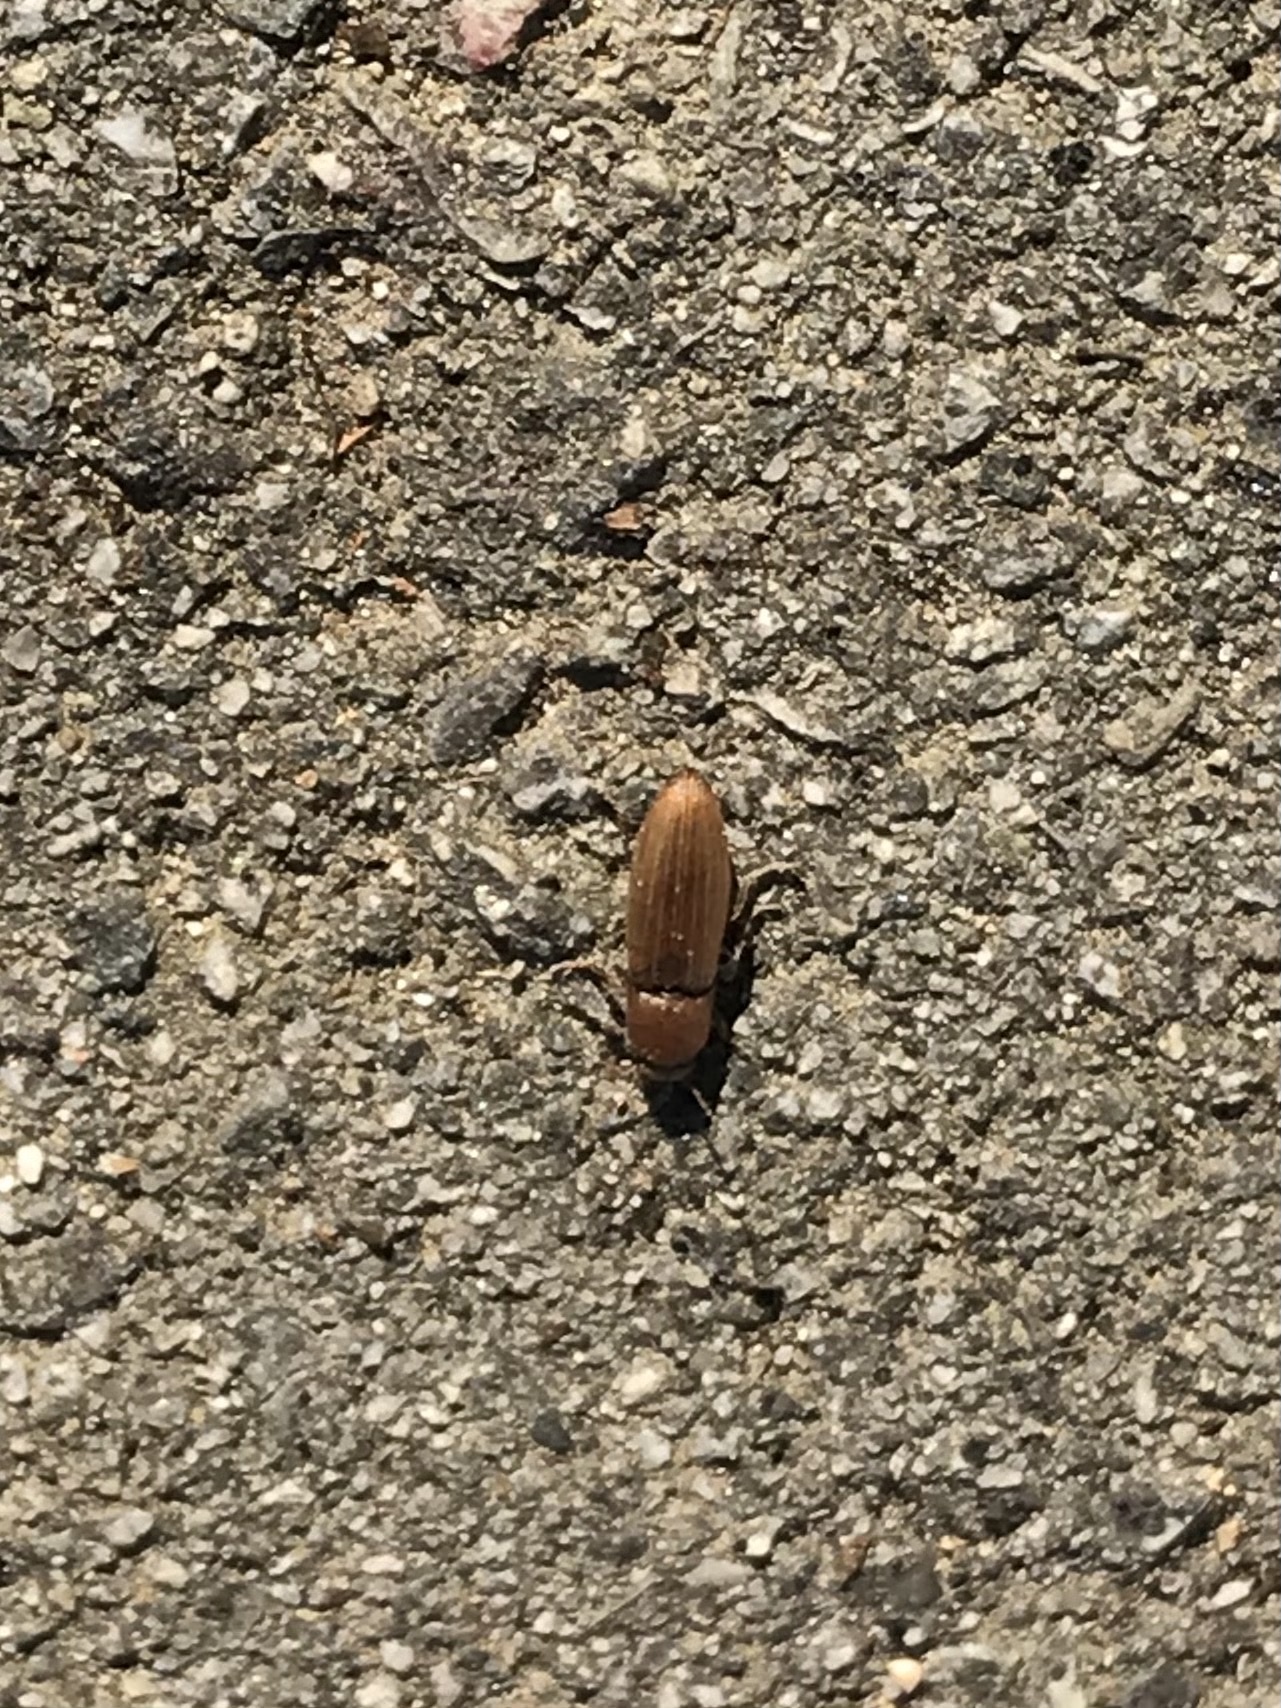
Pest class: clickbeetles_wireworms